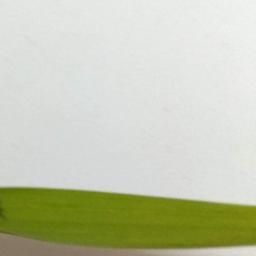
Label: Rice___Healthy